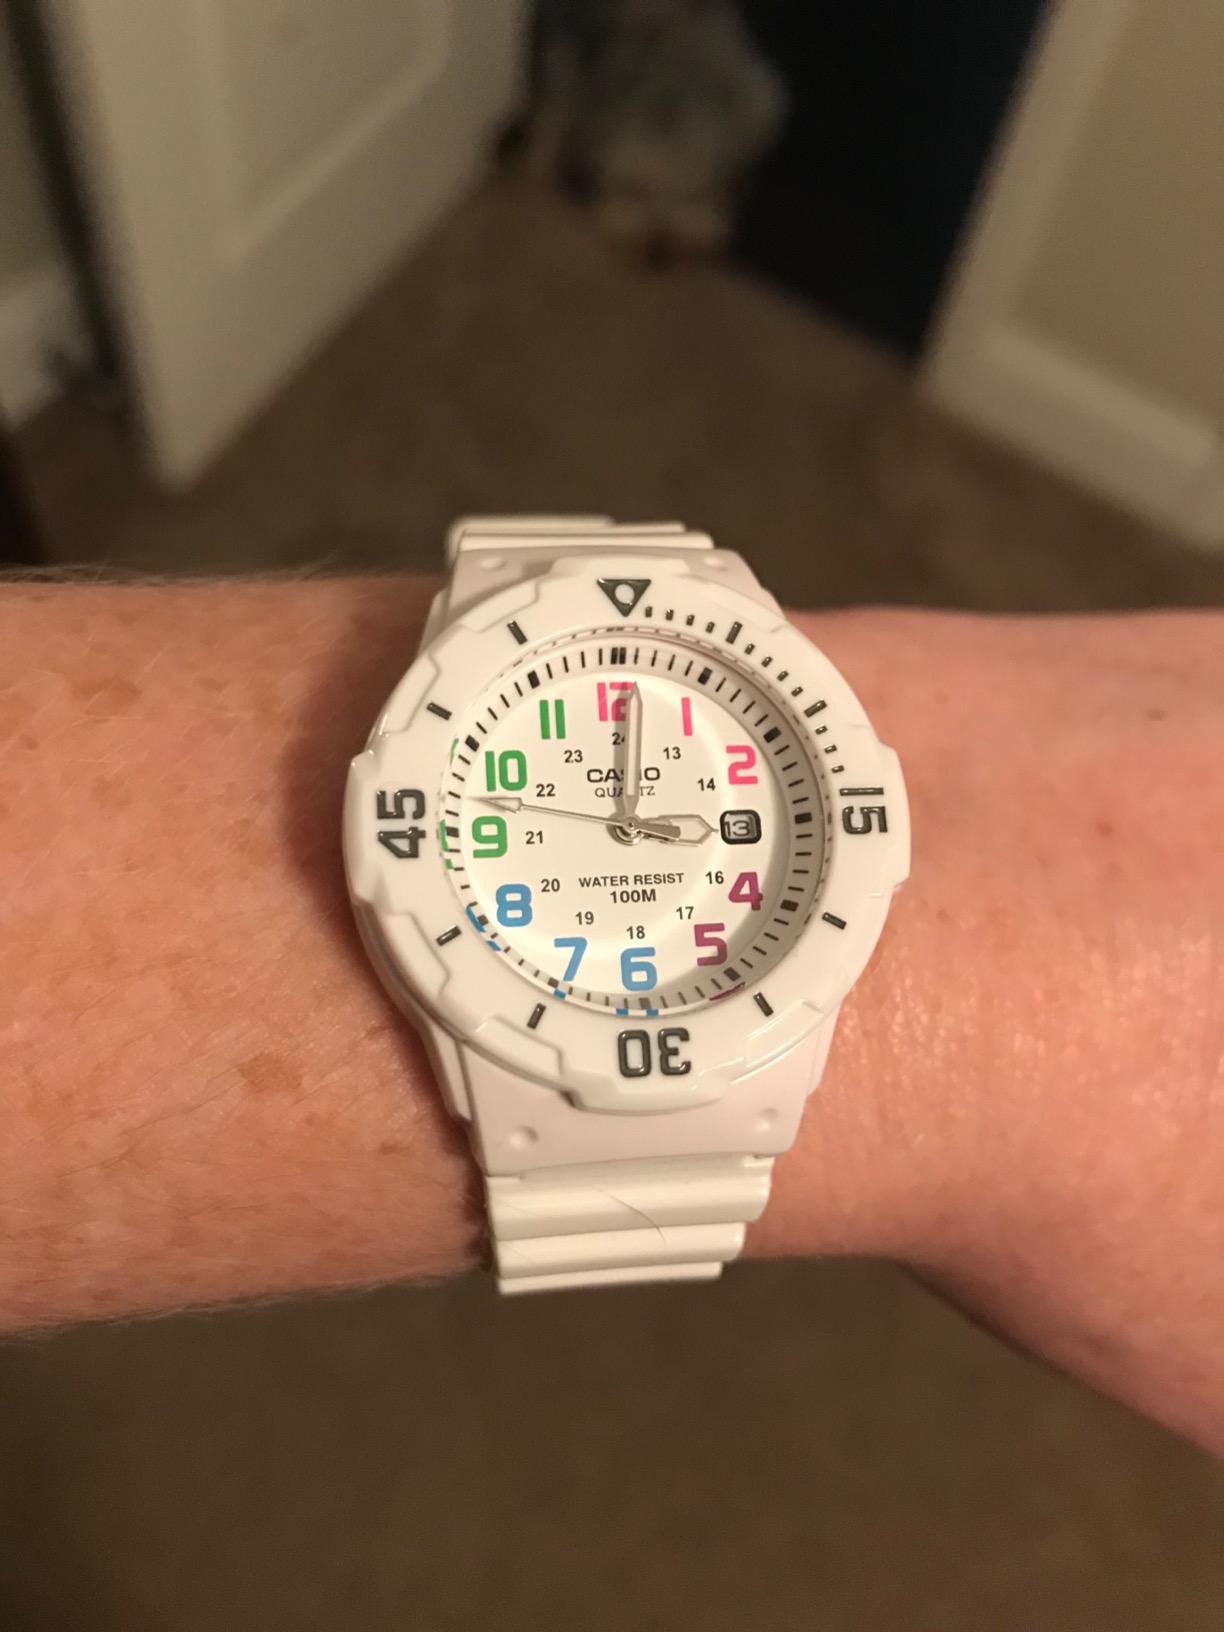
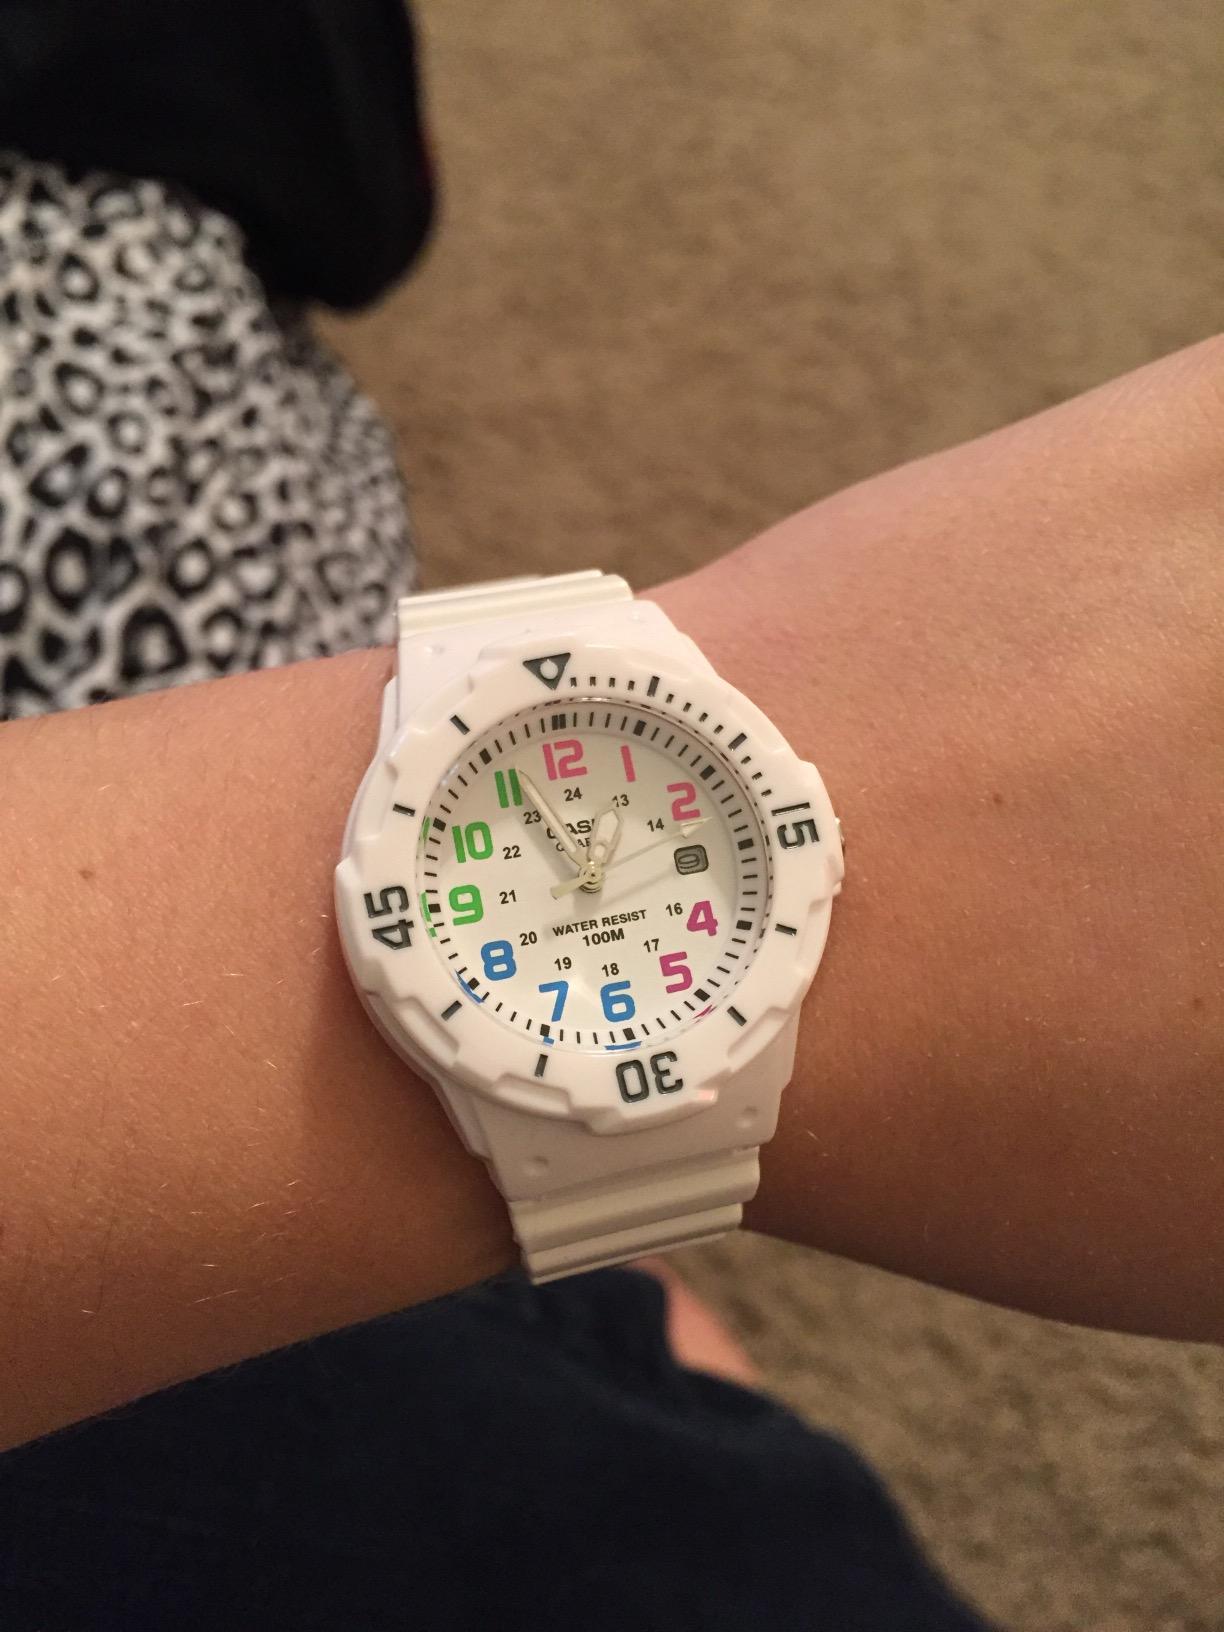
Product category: accessories_watch
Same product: yes